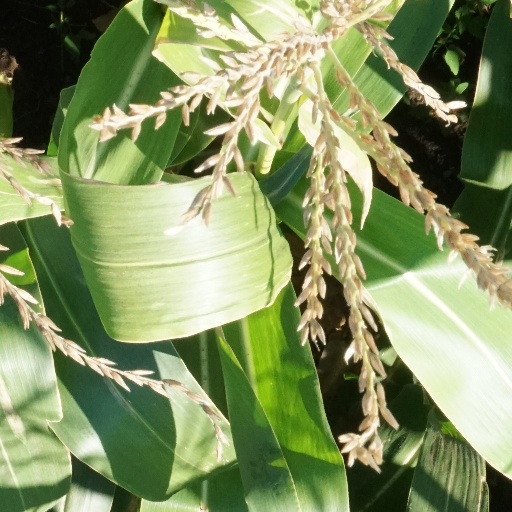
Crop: maize; corn